Paul François

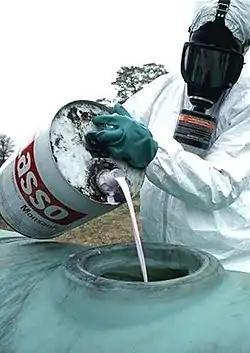
The Monsanto product with which François was poisoned is known commercially as "Lasso"

Paul François is a French agricultor and author, who has been decorated with the Legion of Honour. He is notable chiefly because he demonstrated to a court of law that he was poisoned by a Monsanto product.